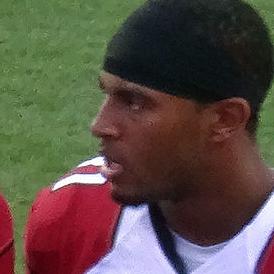
Age: 22